1993 Copa América

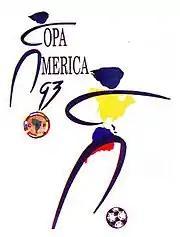
Official poster

The 1993 Copa América was the 36th Copa América, CONMEBOL's football tournament for national teams. It was held in Ecuador between 15 June and 4 July. All 10 CONMEBOL members took part, but for the first time two nations from outside CONMEBOL were invited to take part in the tournament, to round out the format. Mexico and the United States, both of CONCACAF, were the invited teams for this tournament. Argentina defeated Mexico in the final 2–1 to win their record 14th continental championship, also their last senior title until 2021.